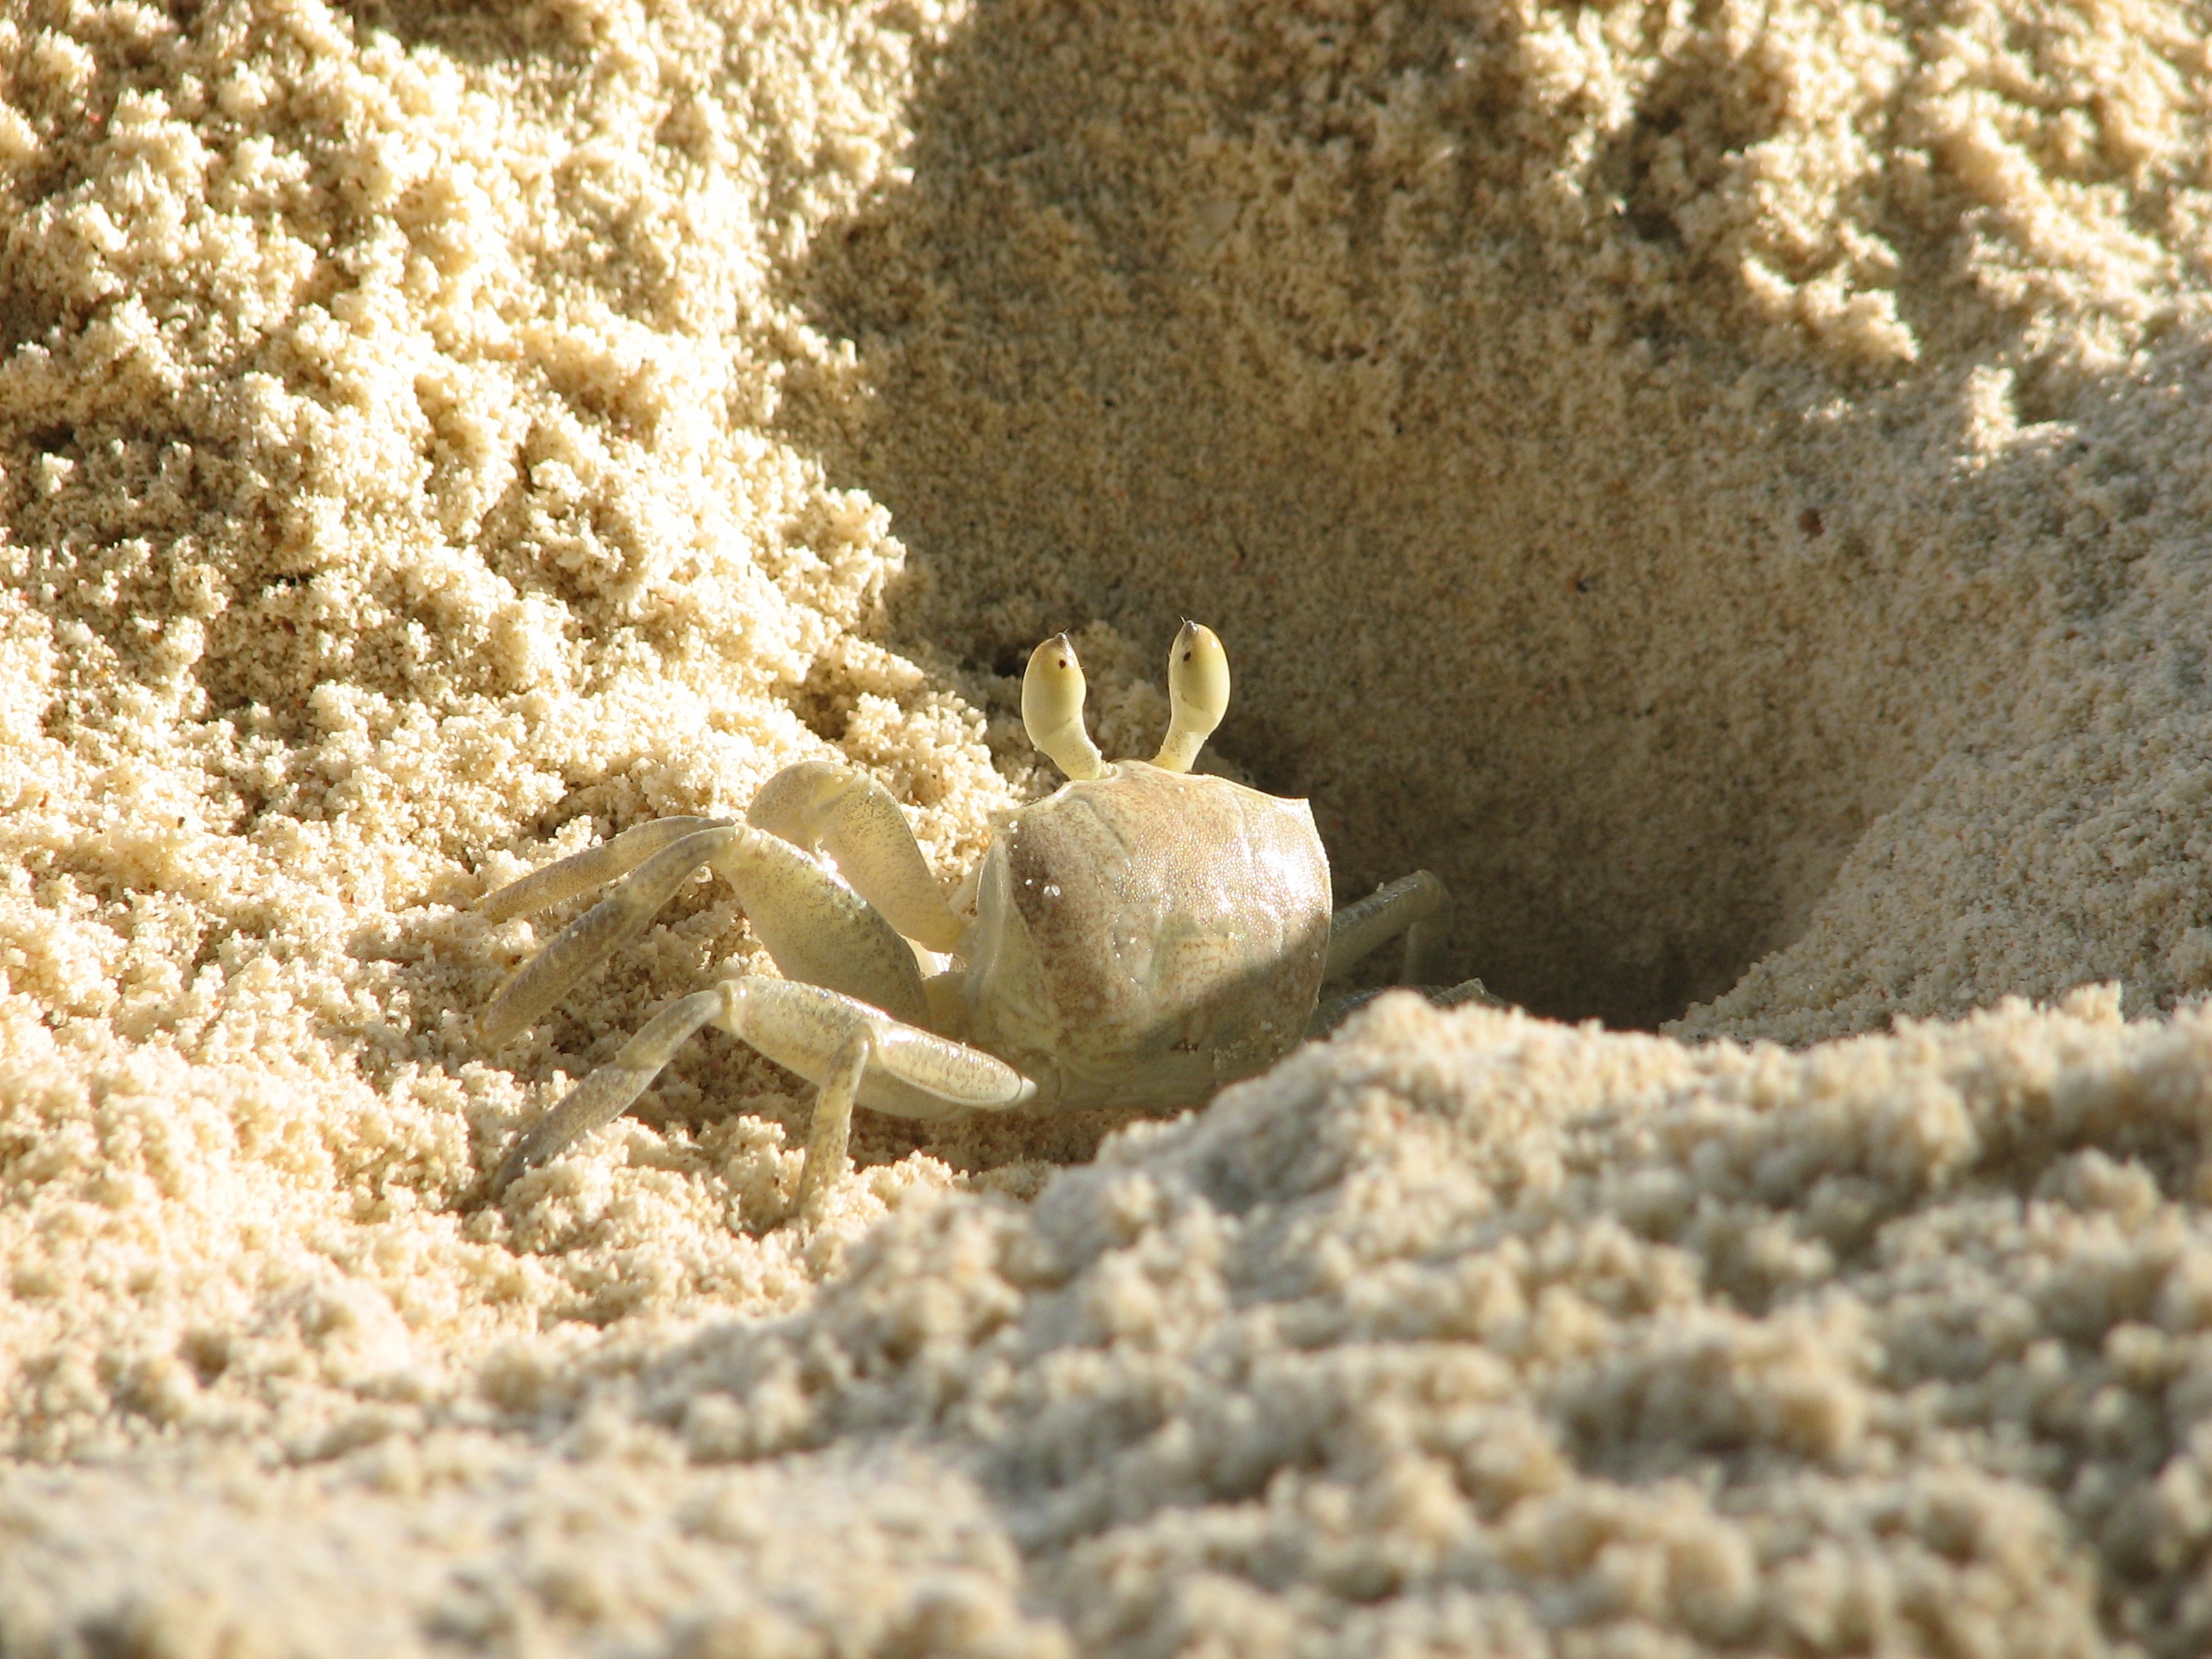
beach, sand, white, food, seafood, fauna, crab, invertebrate, crustacean, macro photography, crebs, decapoda